Ishioka Station

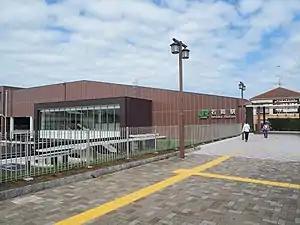
The east entrance of Ishioka Station in September 2016

is a passenger railway station located in the city of Ishioka, Ibaraki Prefecture, Japan operated by the East Japan Railway Company (JR East).